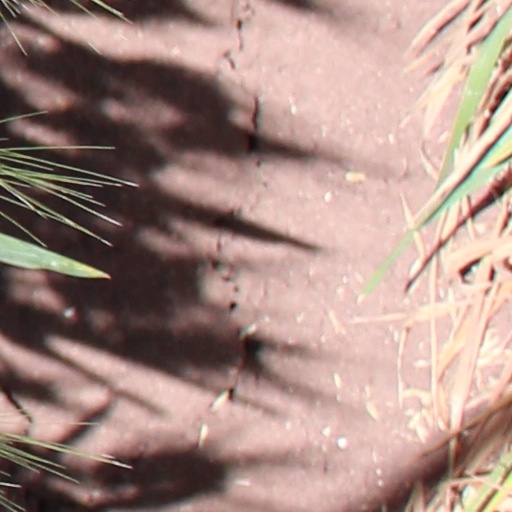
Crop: wheat